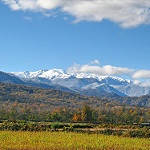
Label: mountain